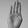
ASL letter: B